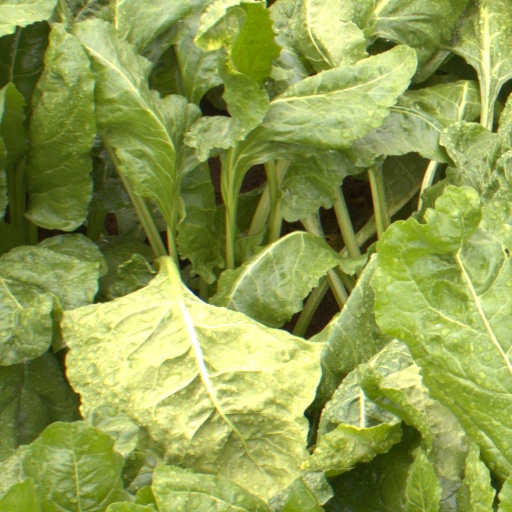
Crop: sugar beet